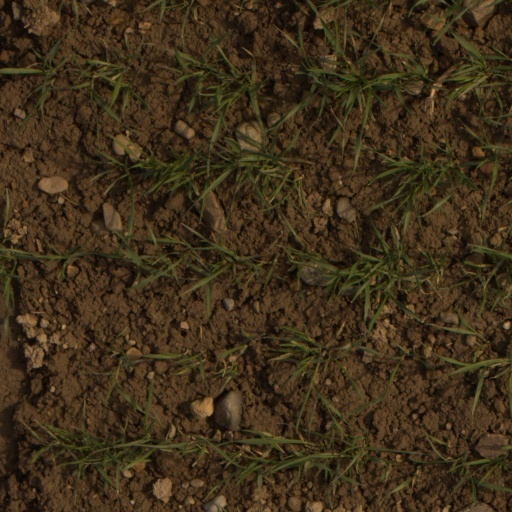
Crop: wheat